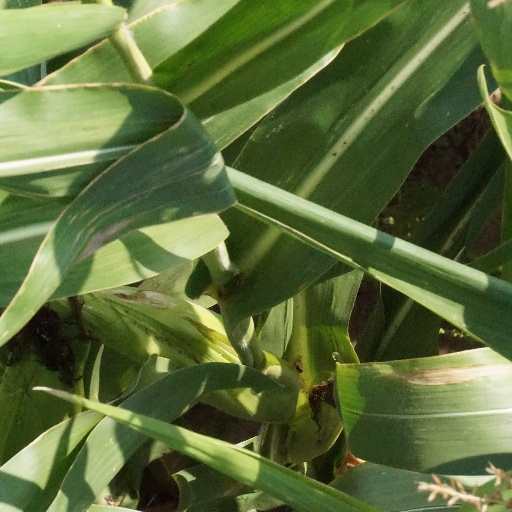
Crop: maize; corn